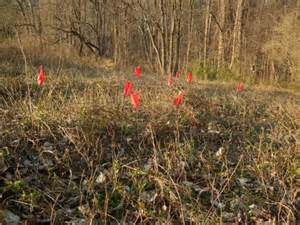
Label: spider